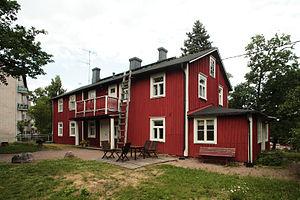
Le Manoir de Lauttasaari est un bâtiment historique situé dans le quartier de Lauttasaari à Helsinki.
Cette Liste des bâtiments historiques d'Helsinki est non exhaustive et répertorie les plus anciens bâtiments du centre d'Helsinki datant du milieu du XVIIIᵉ siècle.